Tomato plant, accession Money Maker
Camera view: tilt-top (135 deg); turntable rotation: 30 degrees
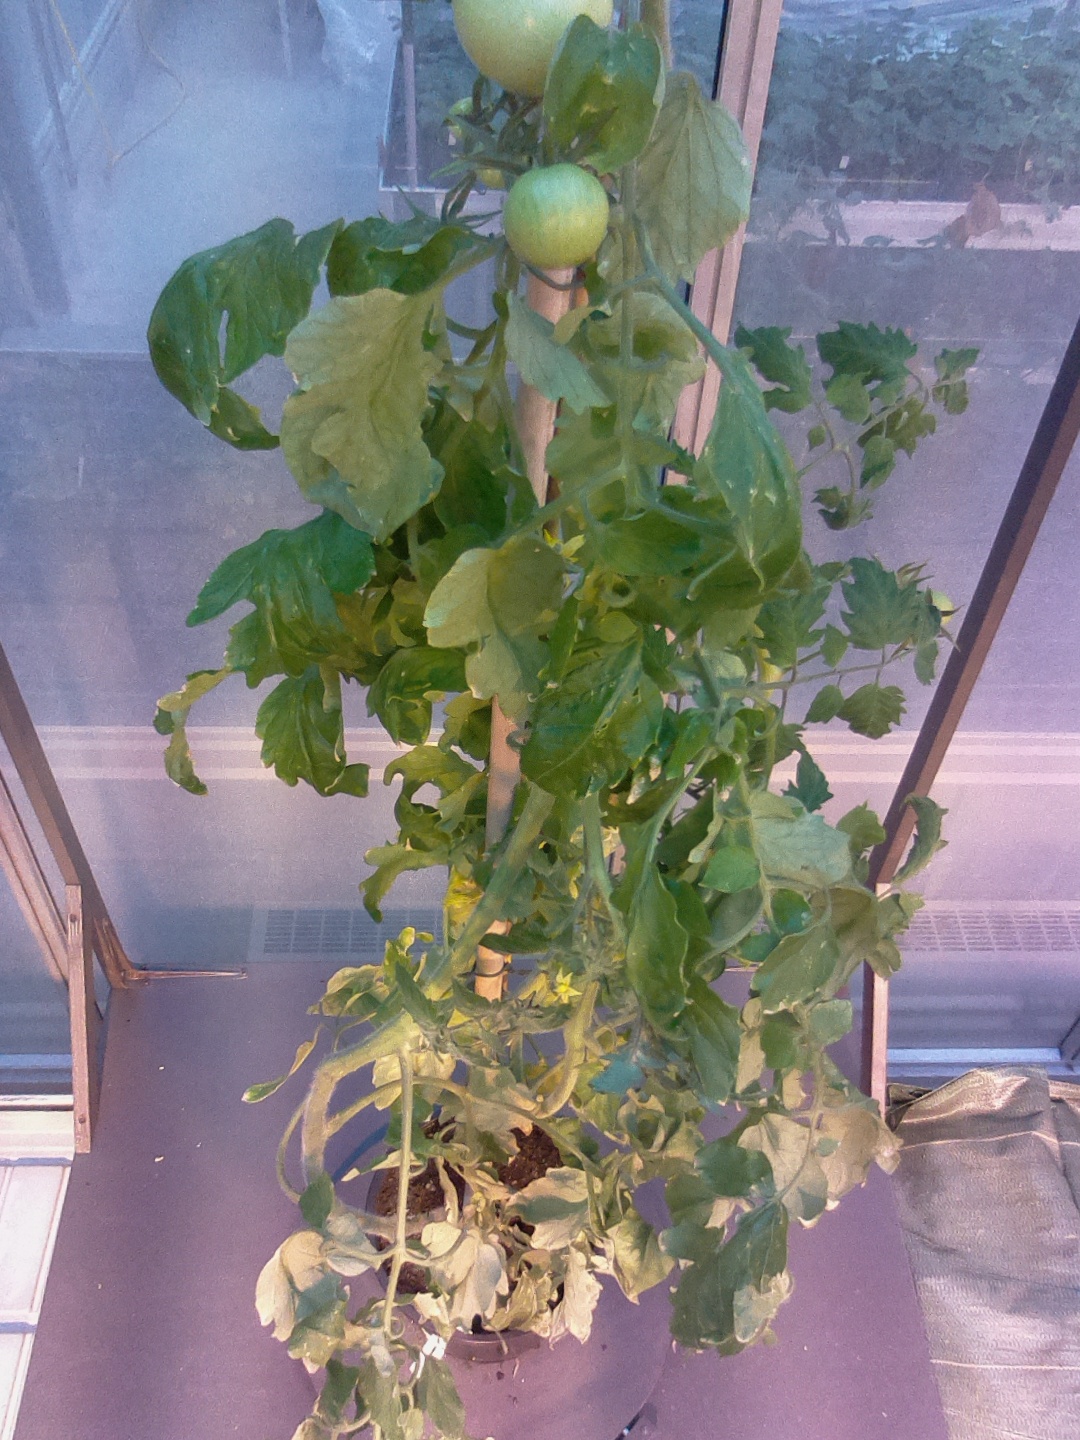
BBCH growth stage 76: 60%-70% of final fruit size